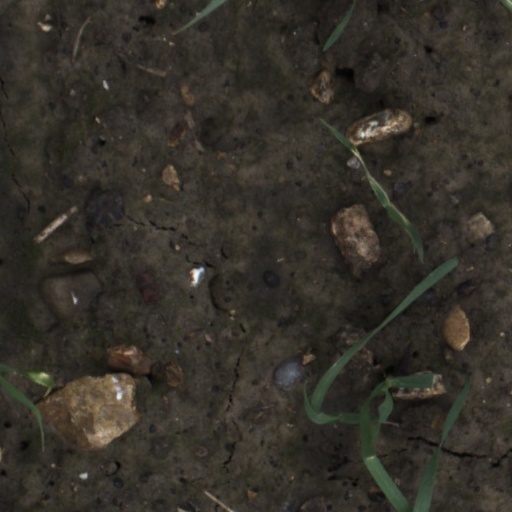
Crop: wheat